Bartow–Pell Mansion

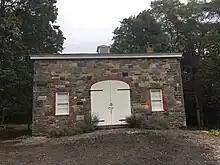
Carriage house

The carriage house was built no later than 1842 and is the last remaining outbuilding on the Bartow–Pell Mansion's site. It is also the last remaining masonry carriage house in New York City that retains its original design. The three-story building was built into the slope of a hill, making it appear two stories tall on one side. Although it was common for mid-19th-century carriage houses to be built on hillsides, the hill surrounding the Bartow-Pell carriage house is artificial, with downward slopes to the north, east, and south. The stable was constructed of the same locally sourced stone as the main mansion. On the front or west facade is an elliptical brick arch flanked by a rectangular window with a brick frame and stone lintel.